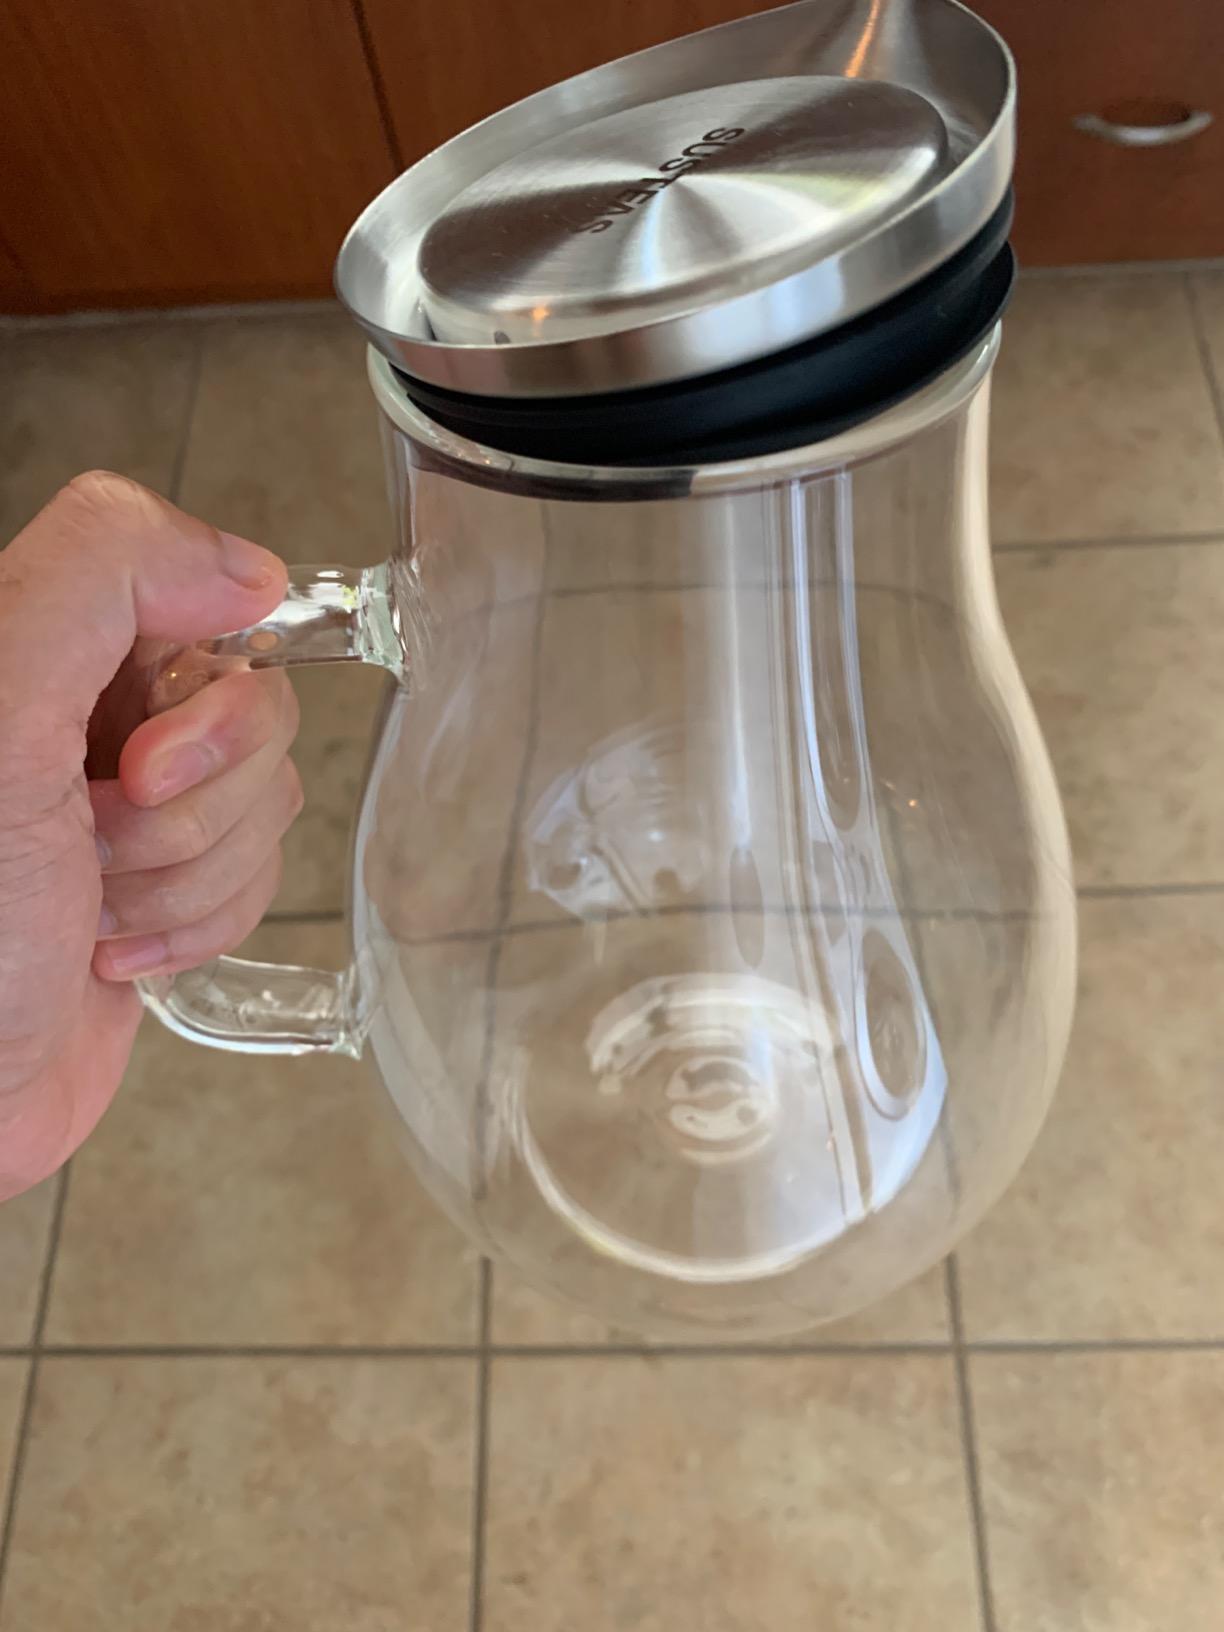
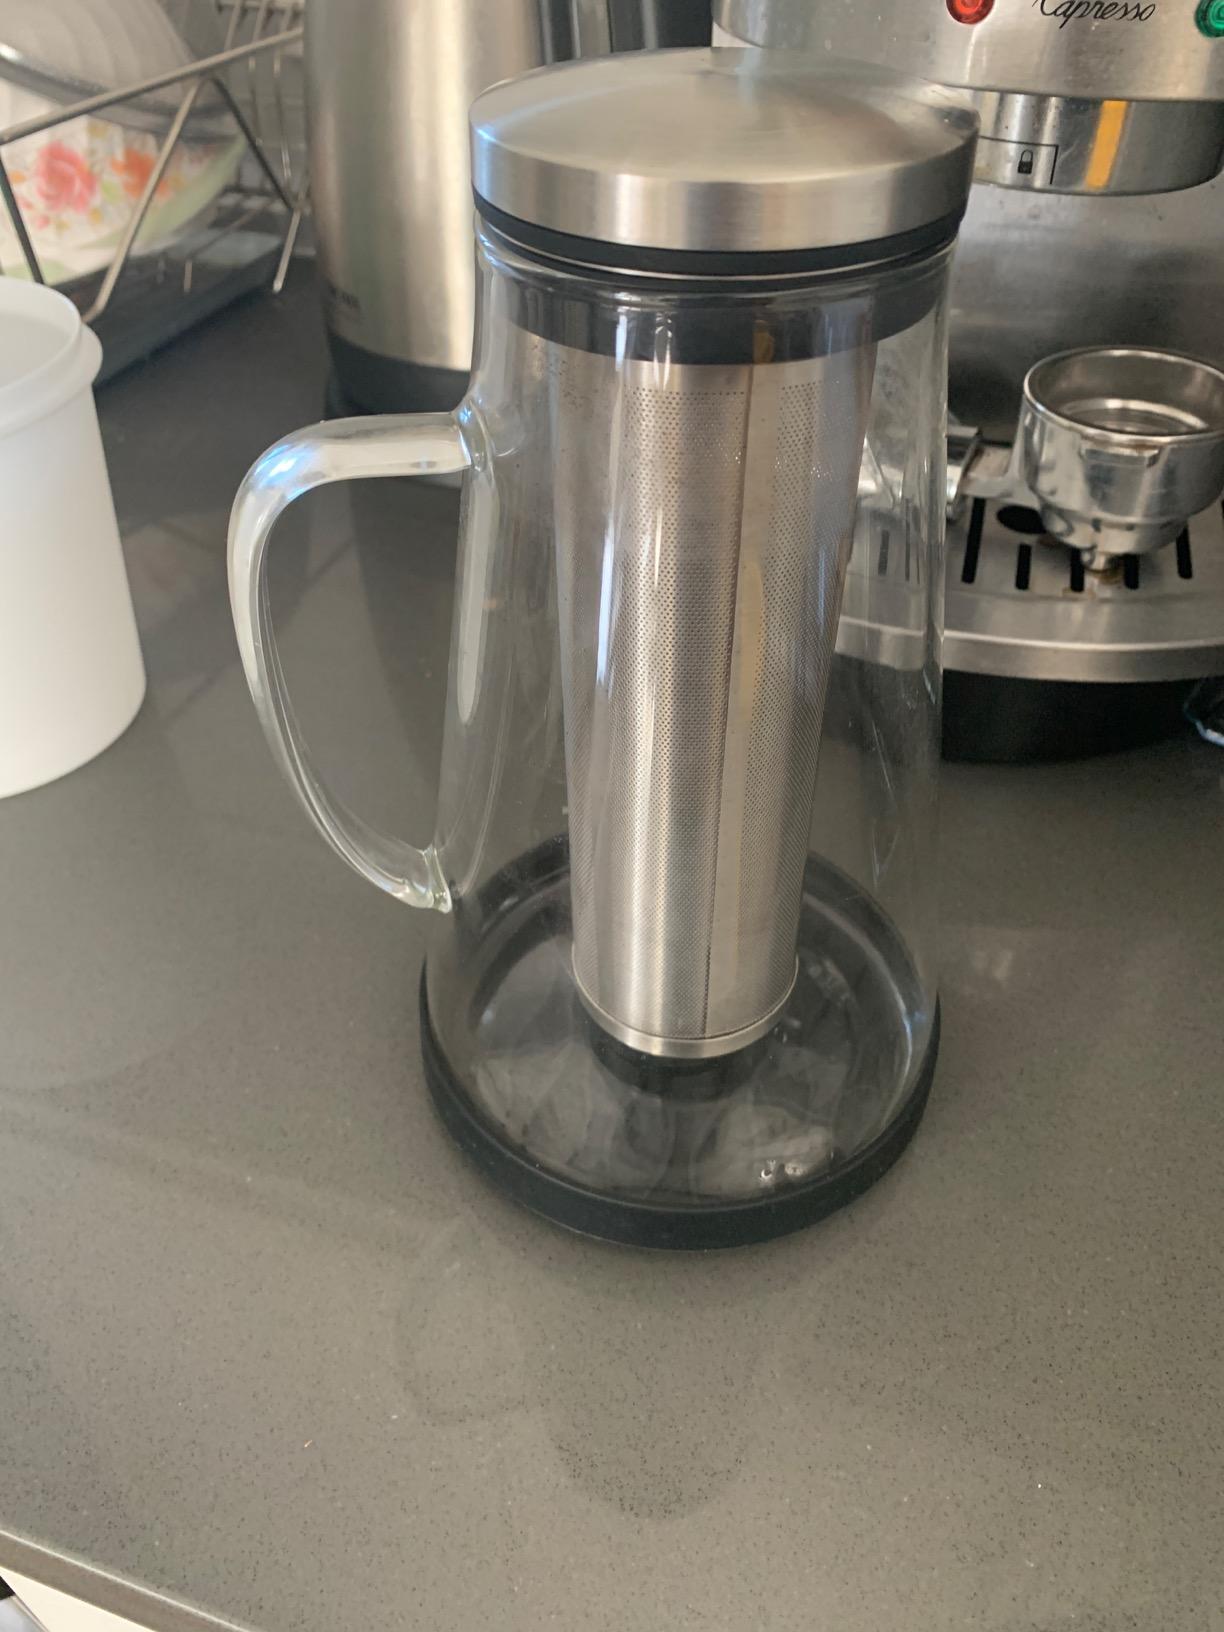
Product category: items_tea
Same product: no